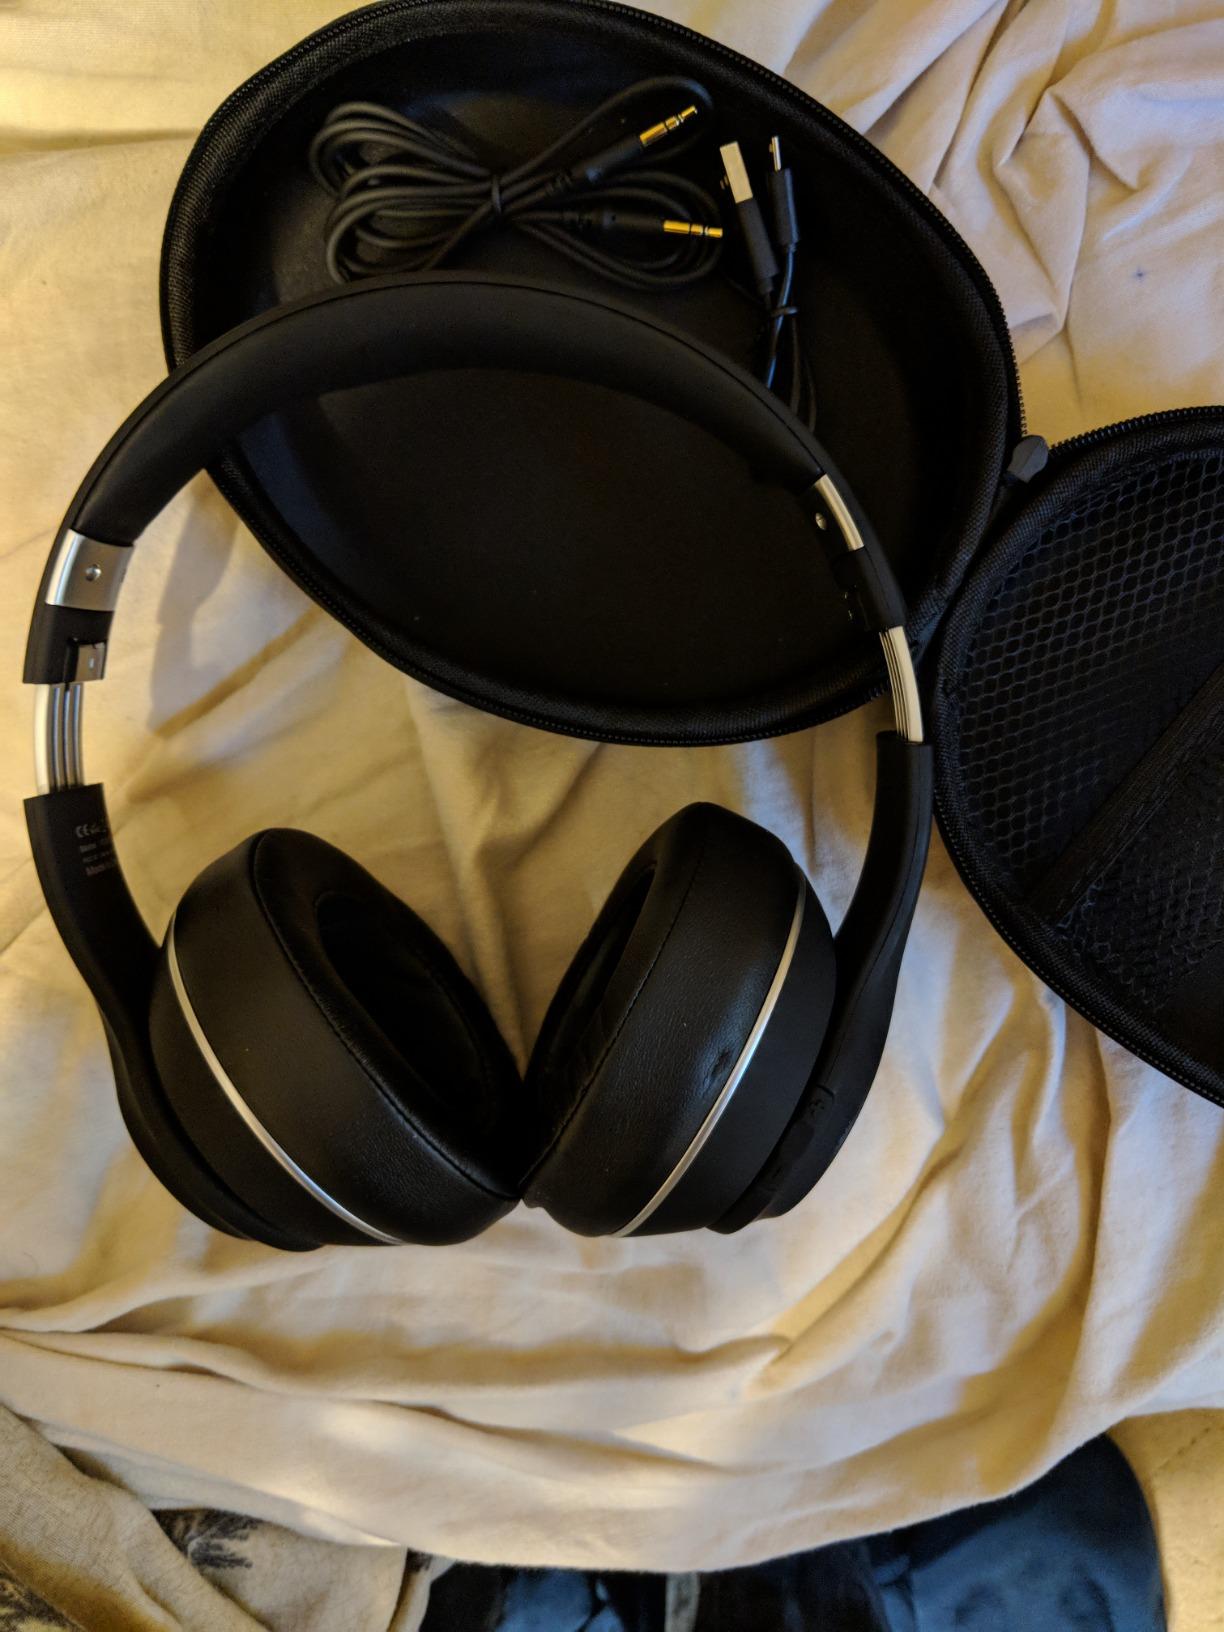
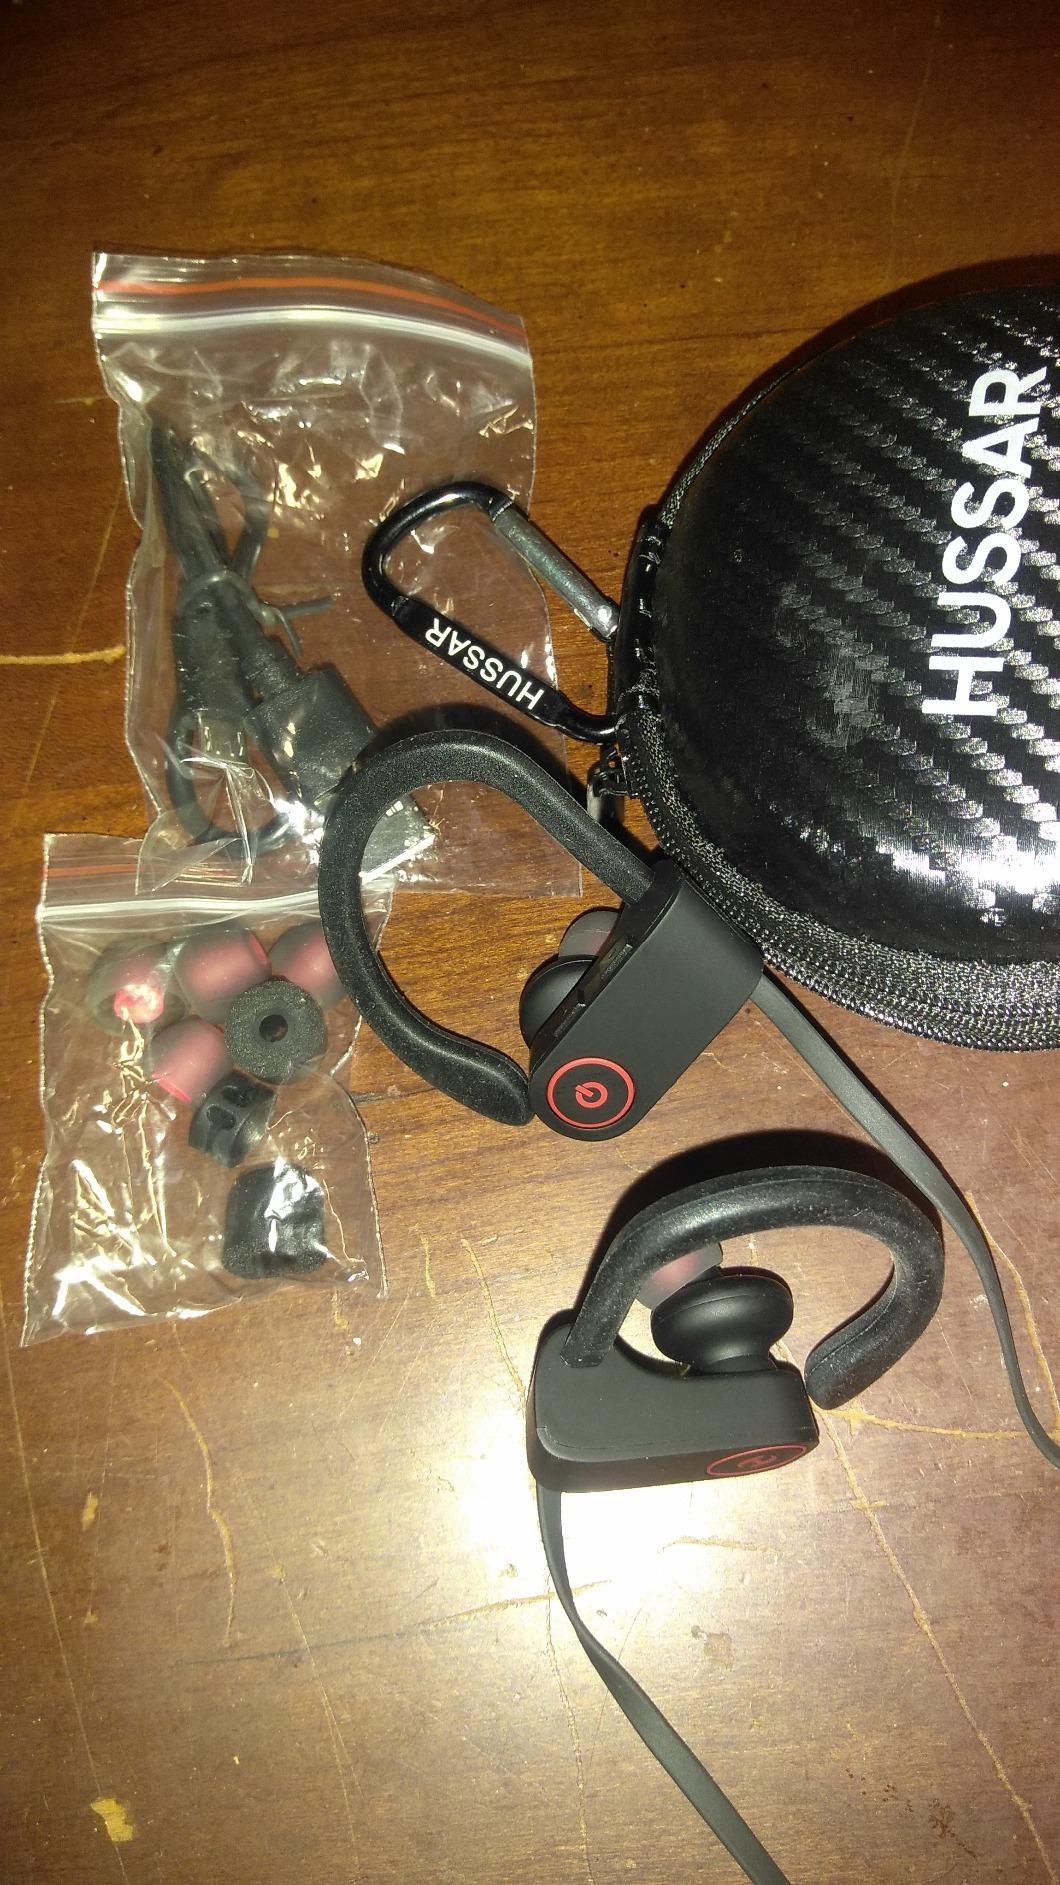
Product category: headphones
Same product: no